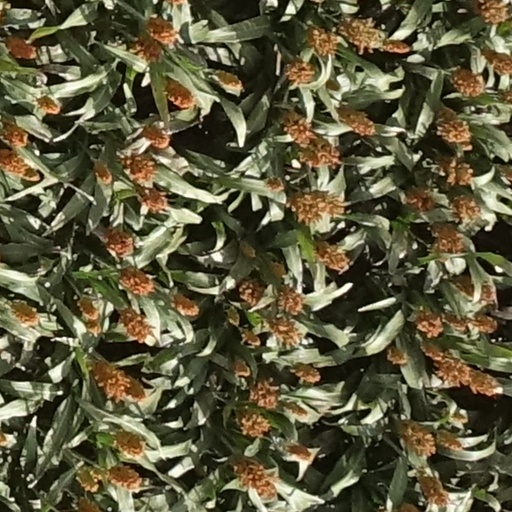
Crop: sorghum